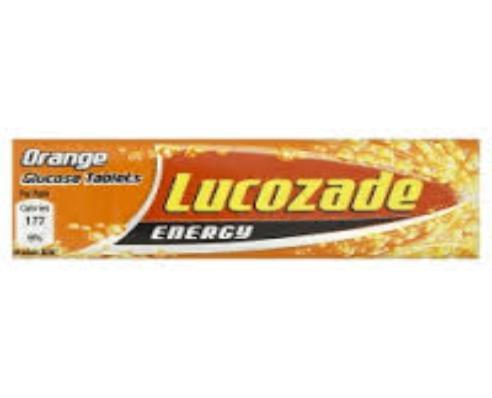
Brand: Lucozade
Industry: Food